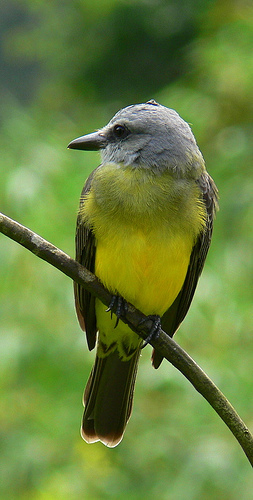
a bird with a yellow underbelly and grey head with a stout beakan orange bellied bird with brown tail and wings and a gray head.
the small yellow breasted bird has a grey crown and grey feet.
small yellow grey and brown bird with short tarsus and medium black beak
this bird has a a yellow green body and a grey head.
this bright yellow-green bird has a white-grey head and looks to be fairly small.
this bird has a yellow belly, gray head, medium length bill and black feet.
this bird has a gray head, a yellow body with a long tail, short black feet, and a short black beak.
the bill is black, the head is gray, the belly is yellow, the coverts and retricles are brown.
this colorful bird has a yellow belly and breast large gray head black bill
Species: Tropical Kingbird